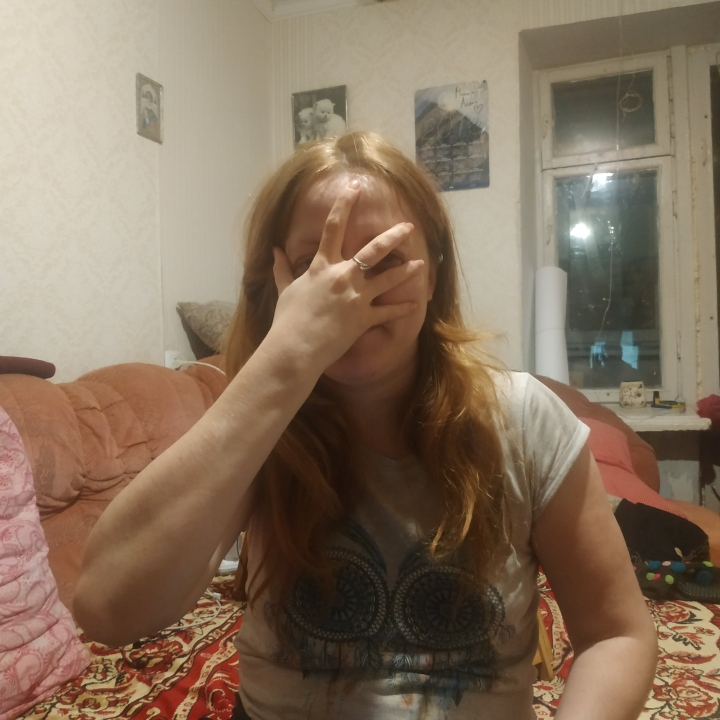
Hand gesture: no_gesture